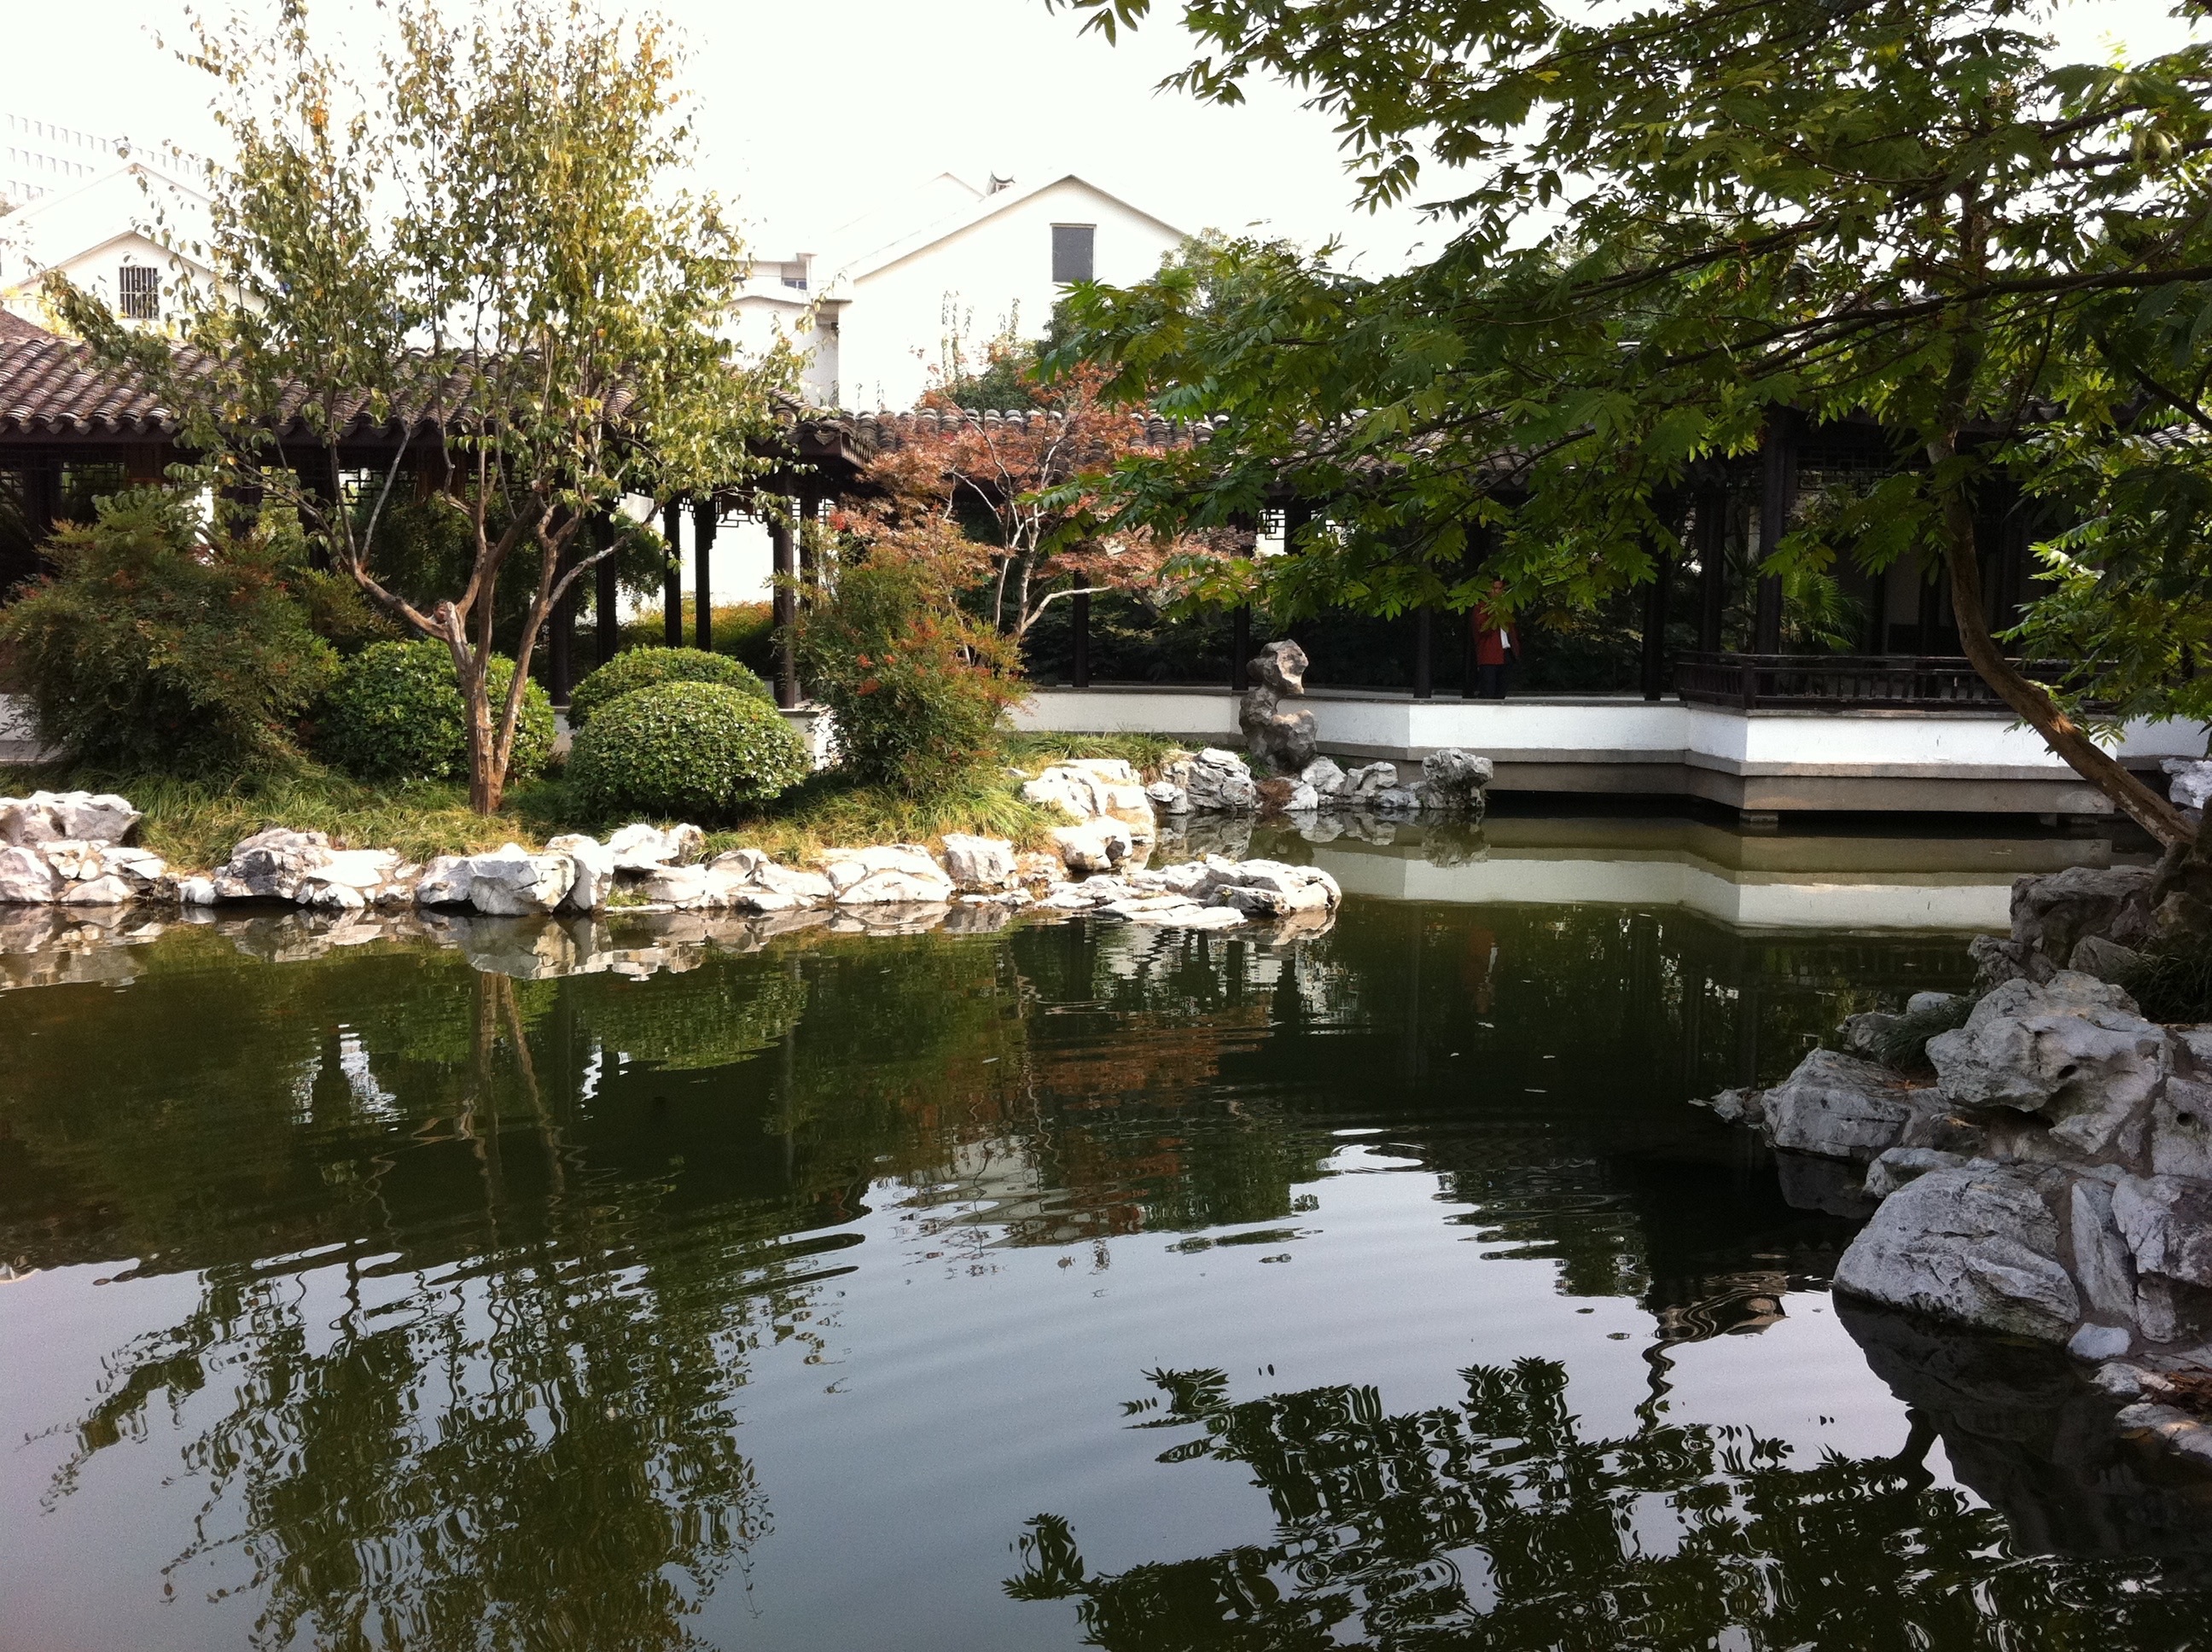
flower, lake, river, pond, swimming pool, backyard, garden, waterway, body of water, estate, watercourse, reflecting pool, fish pond